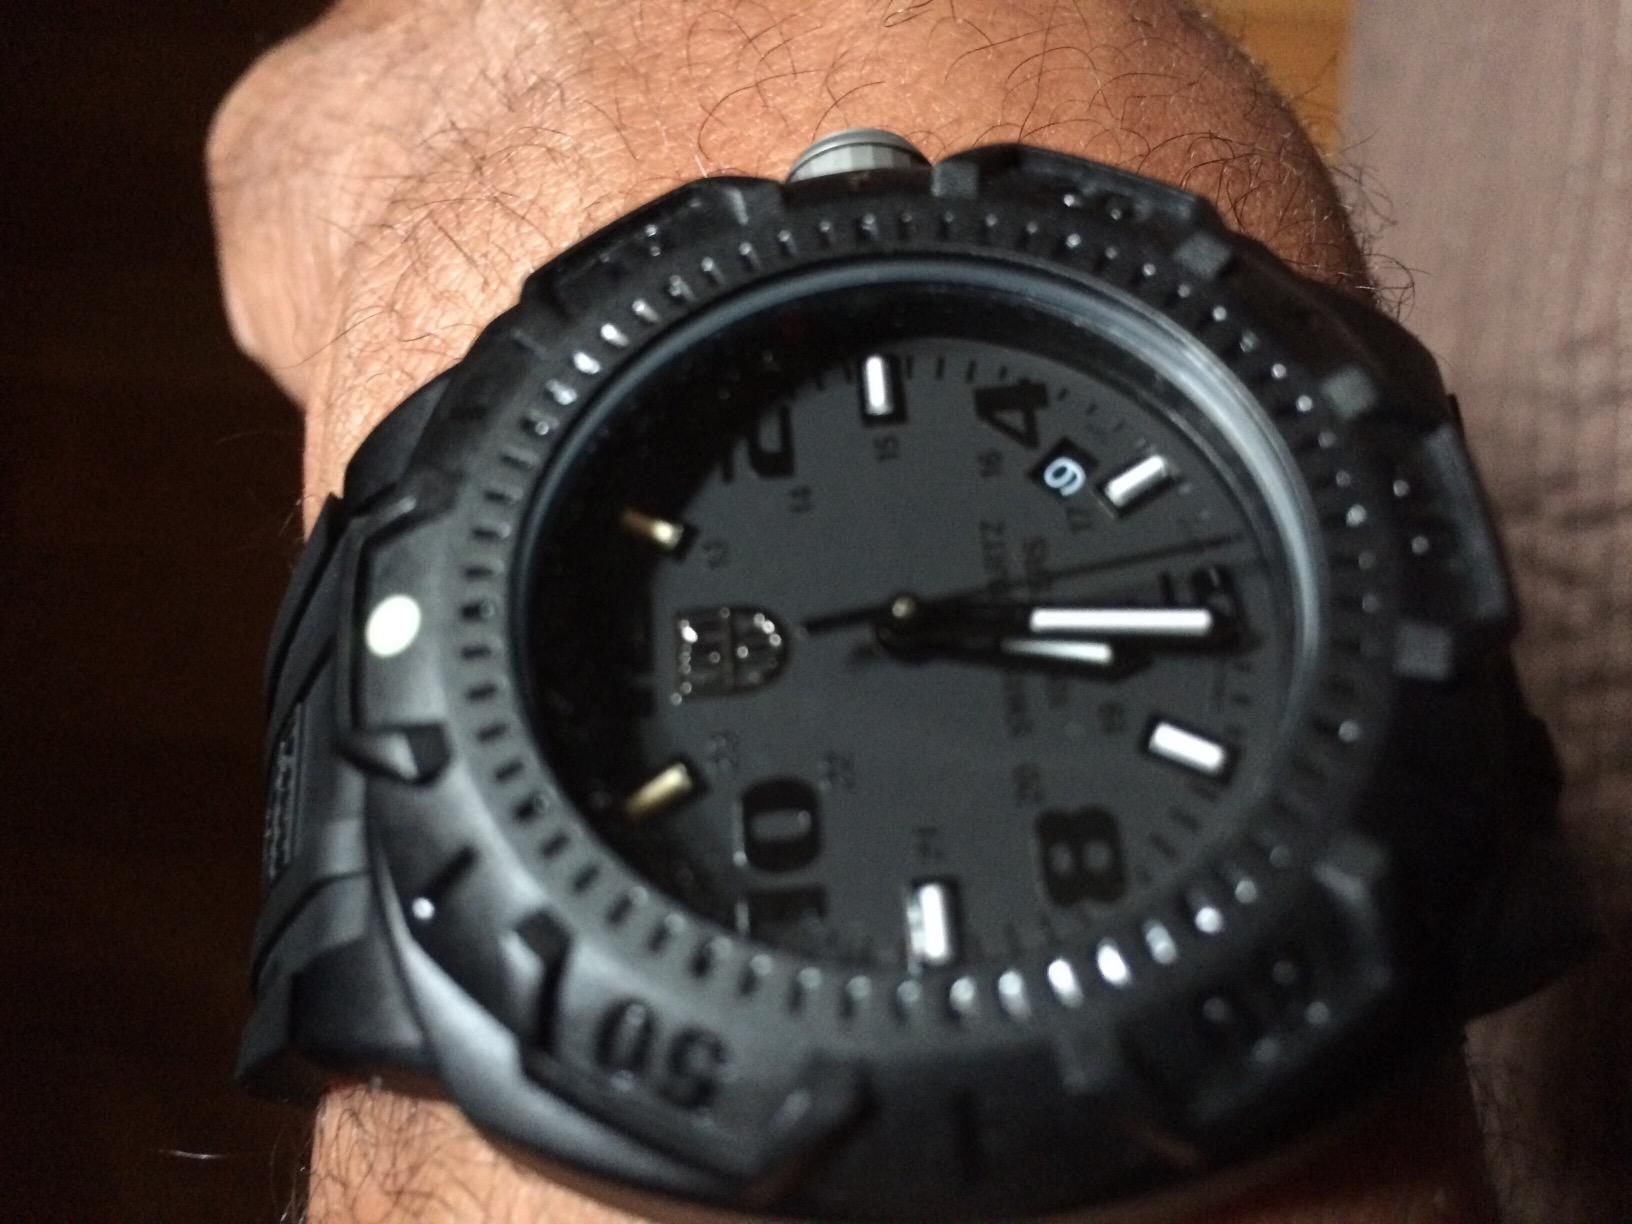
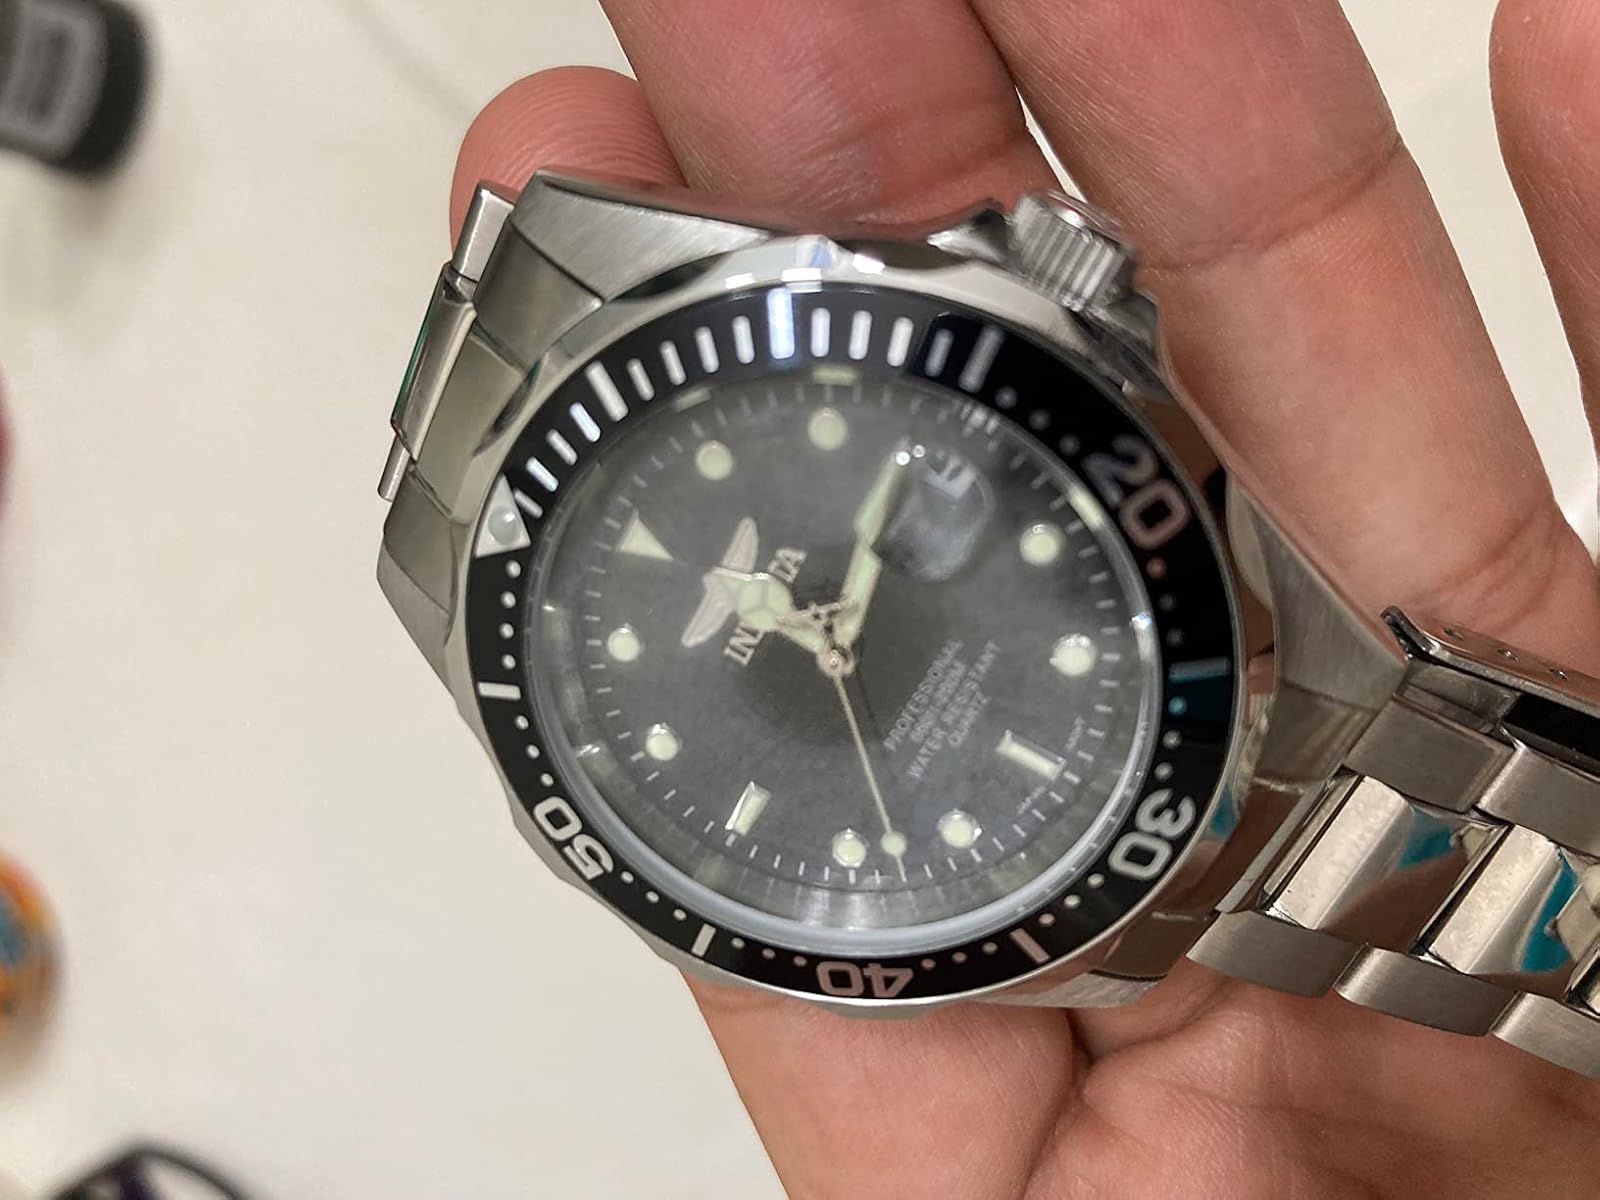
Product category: accessories_watch
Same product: no